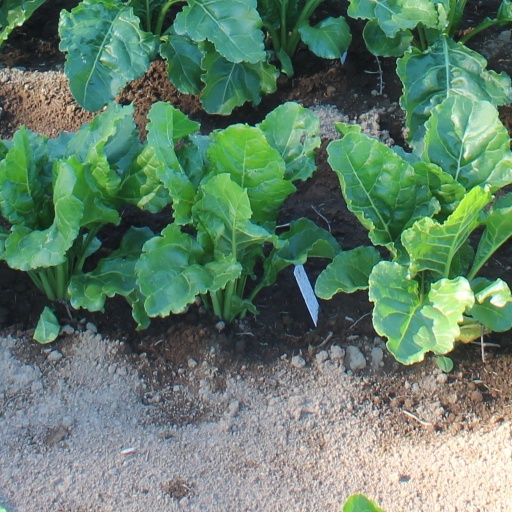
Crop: sugar beet